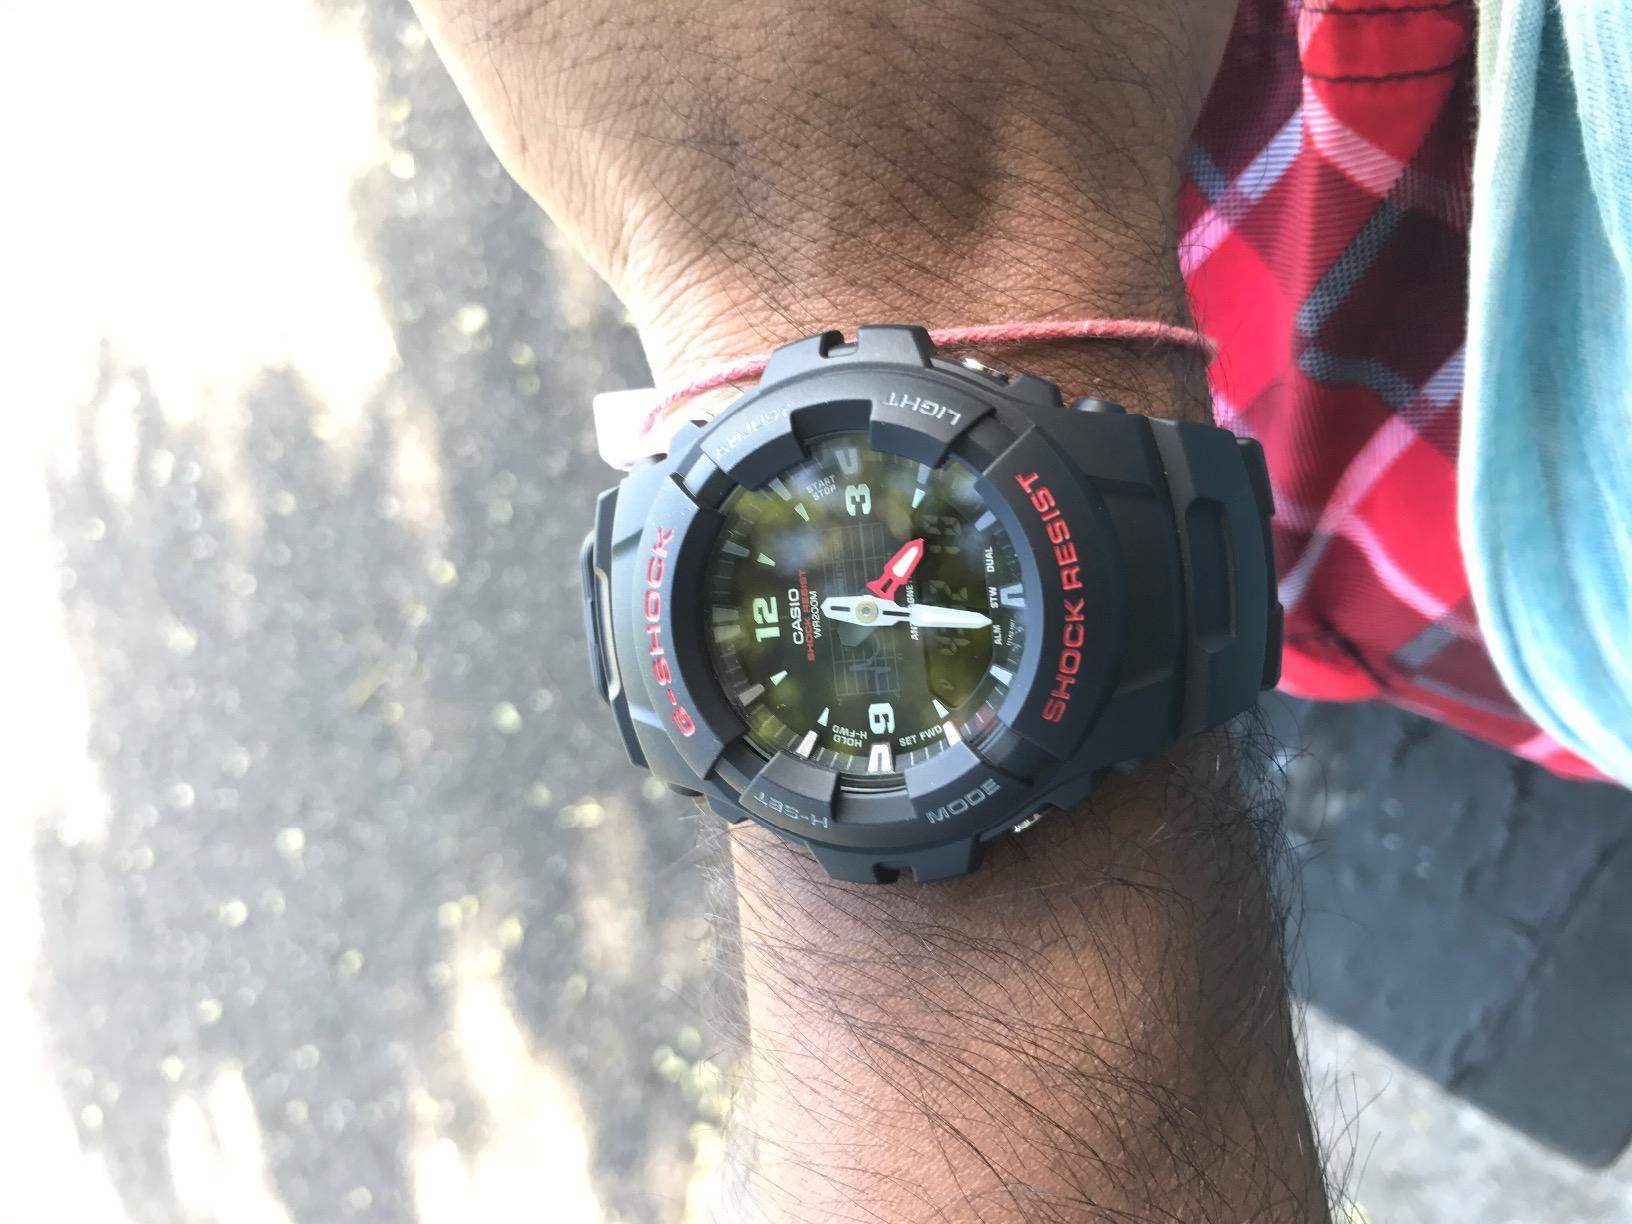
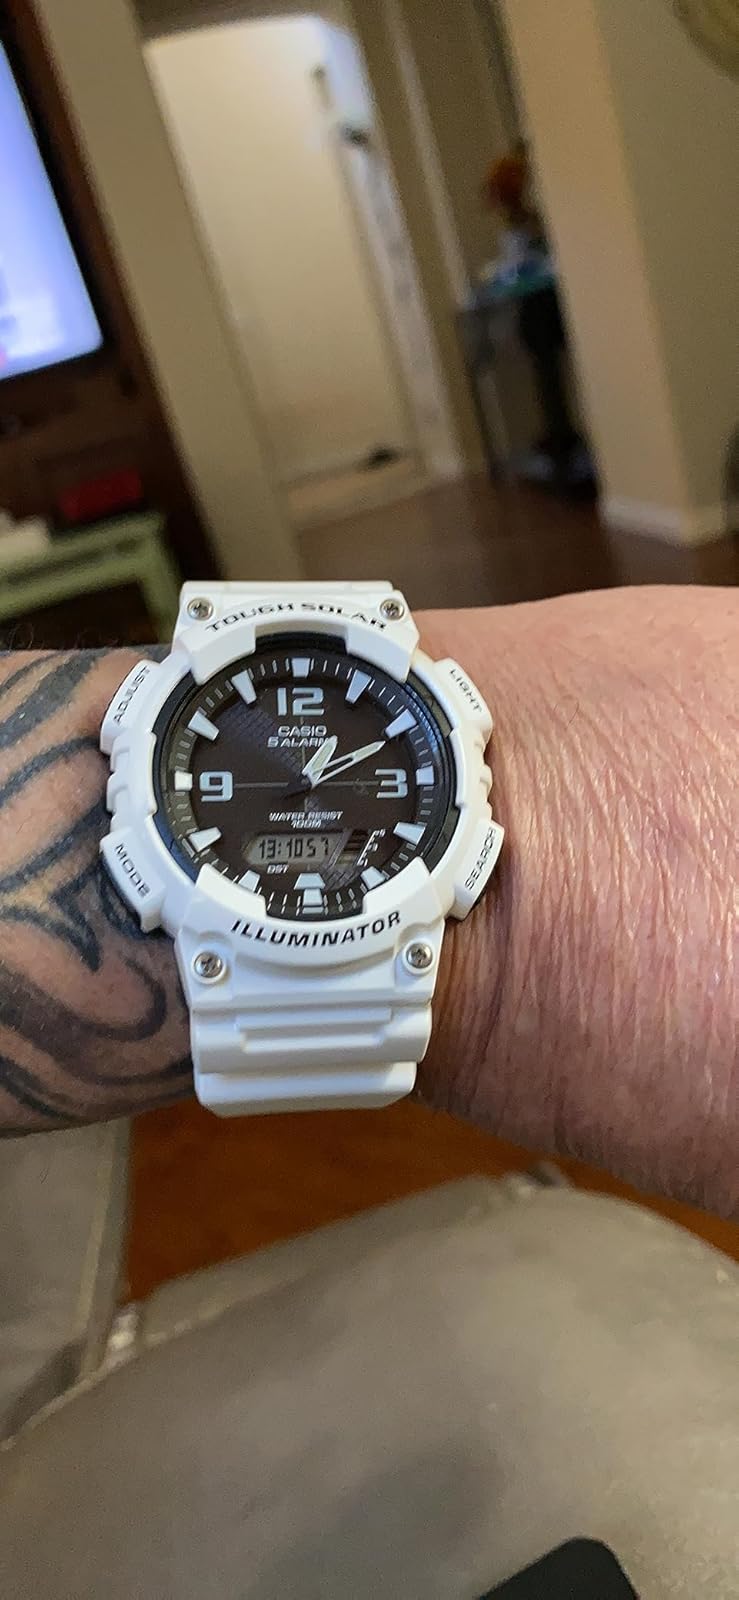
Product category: accessories_watch
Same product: no